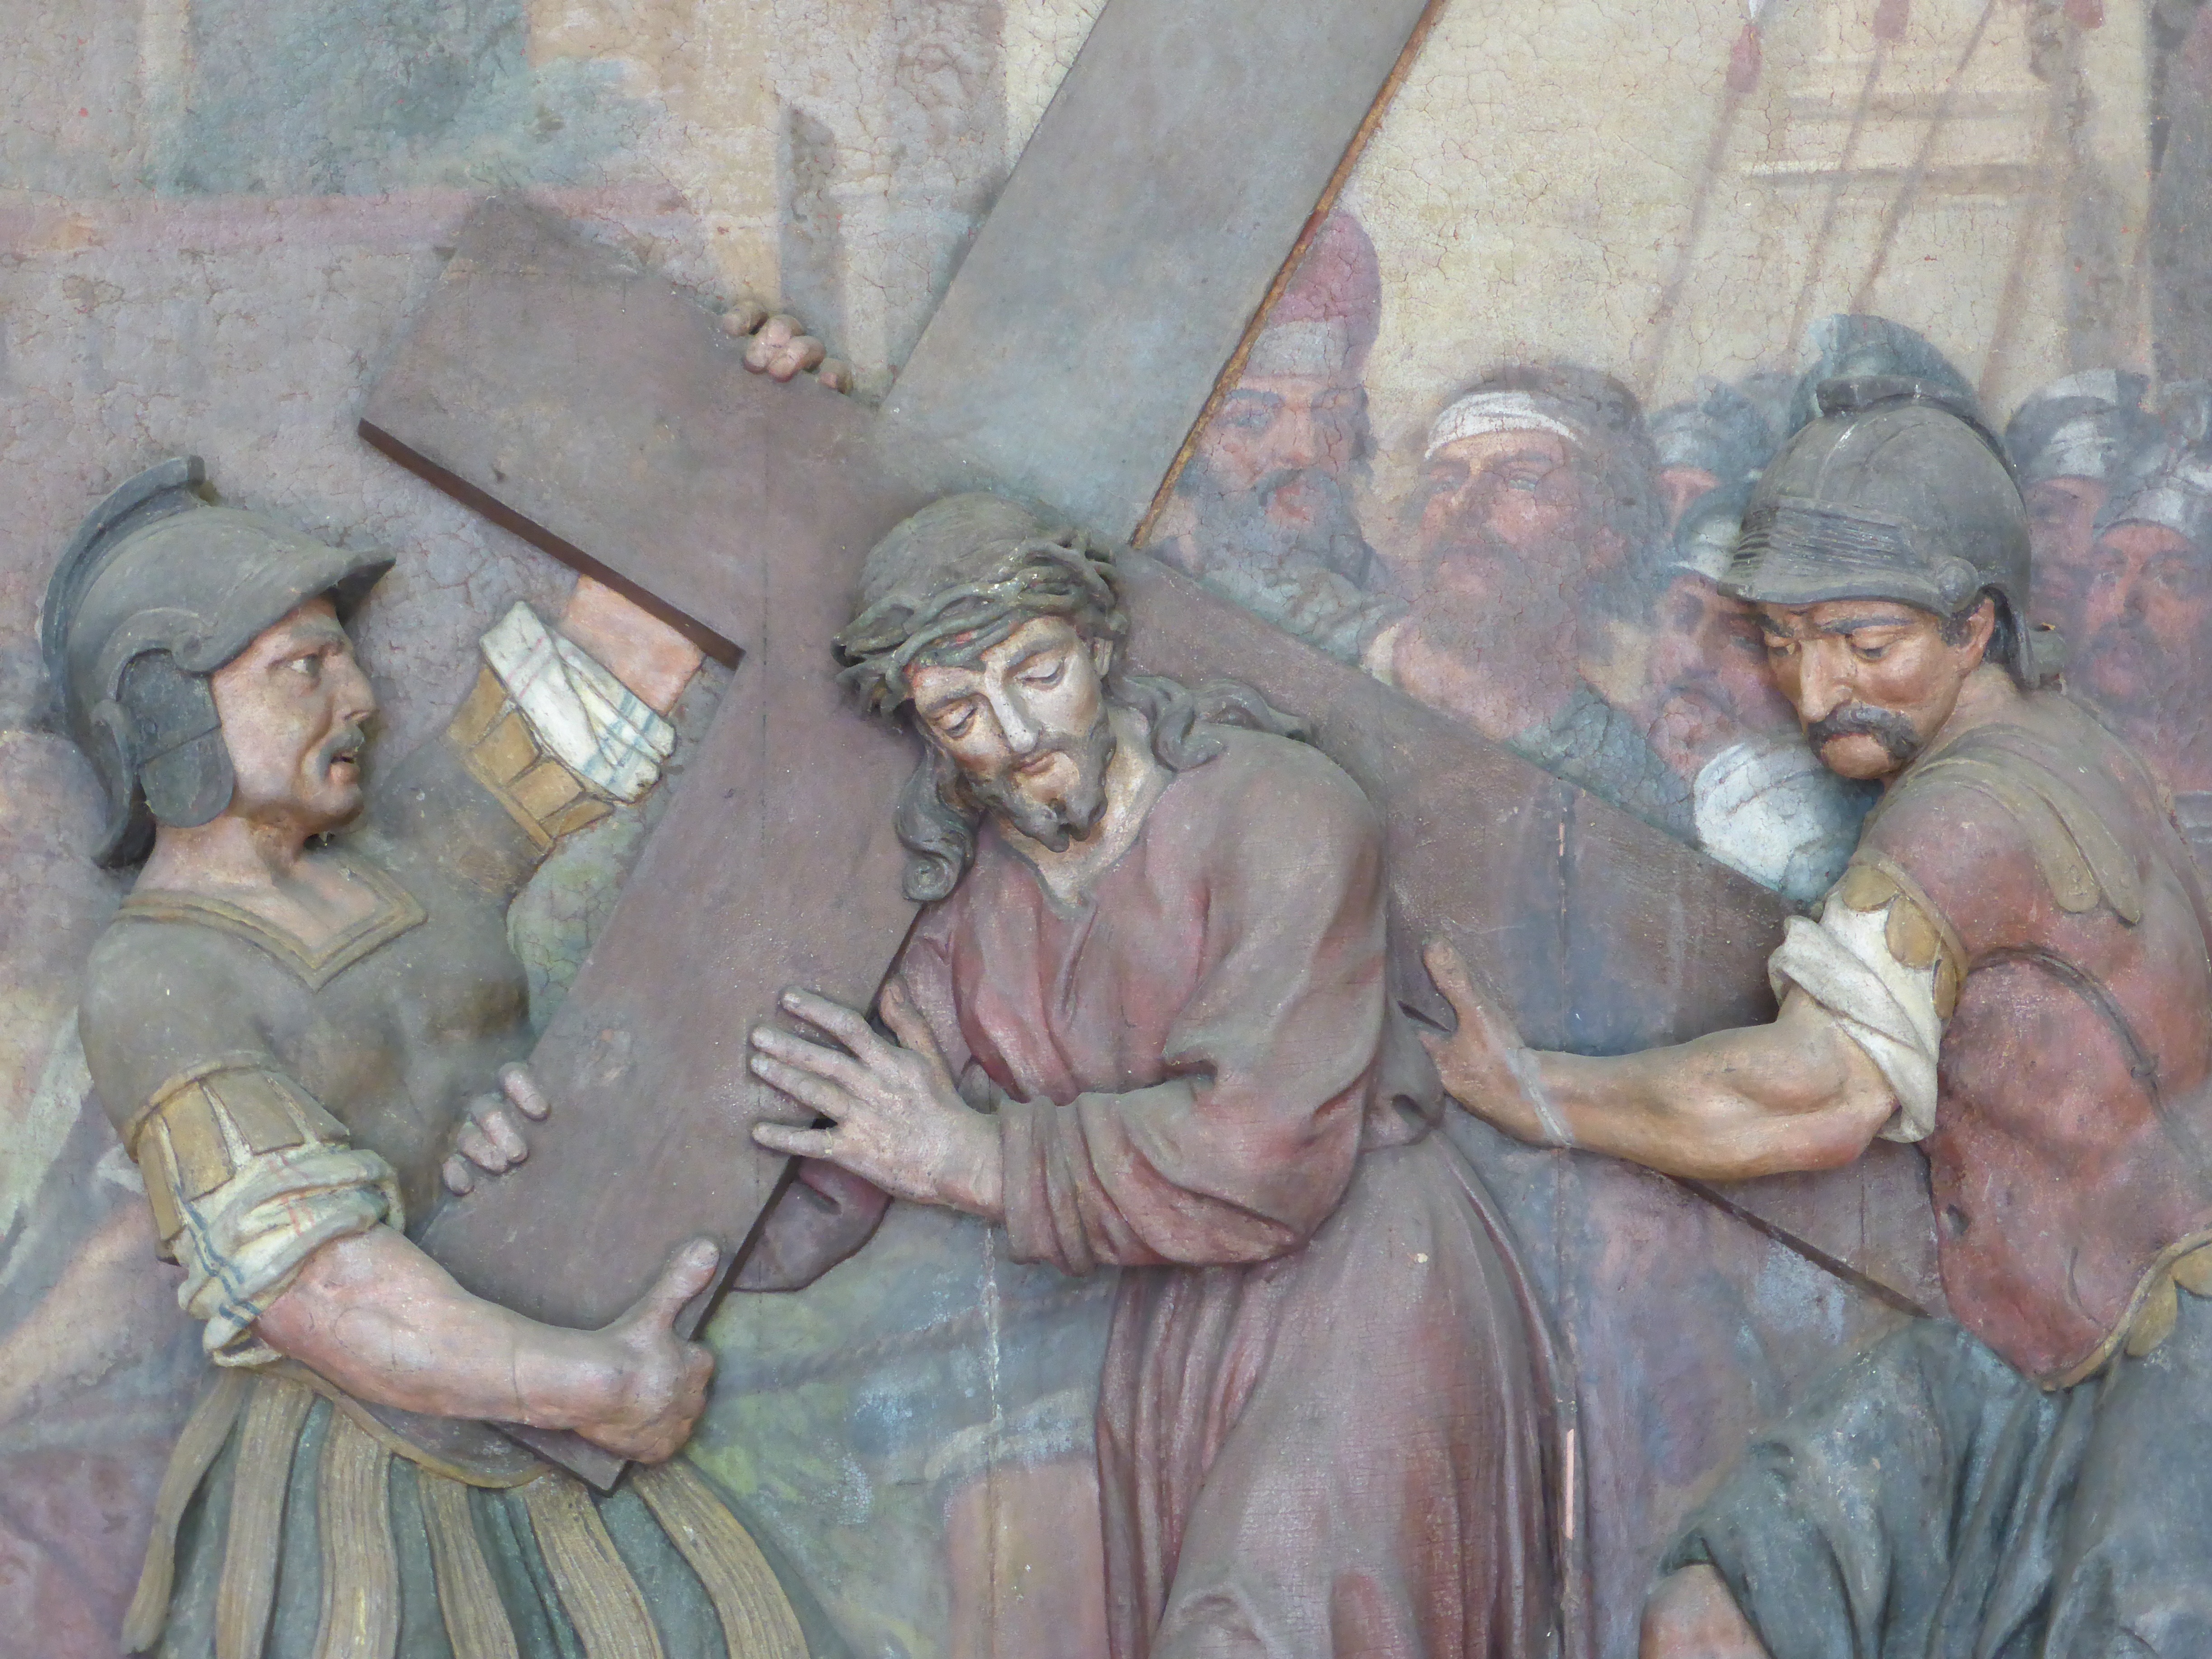
man, people, woman, technology, bridge, antique, city, stone, balcony, tram, statue, vehicle, sheep, child, facade, prague, public transport, painting, fig, shepherd, old town, face, sculpture, art, mother, mural, jesus, christianity, relief, strong, historically, czech republic, mythology, jesus christ, gleise, madonna, public means of transport, mother of god, siem reap, stone sculpture, sch fer, muscles, bismarck, bayon, saint christophorus, ancient history